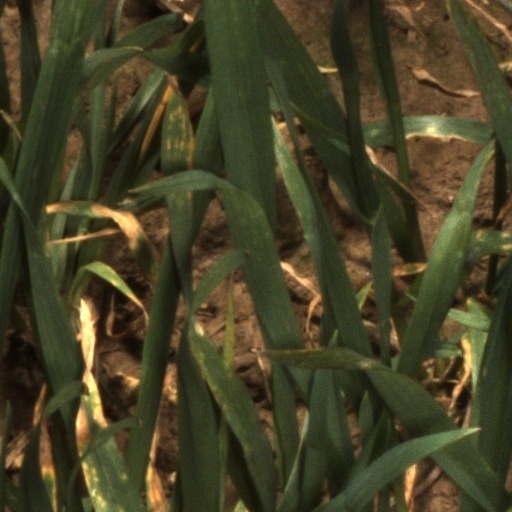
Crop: wheat